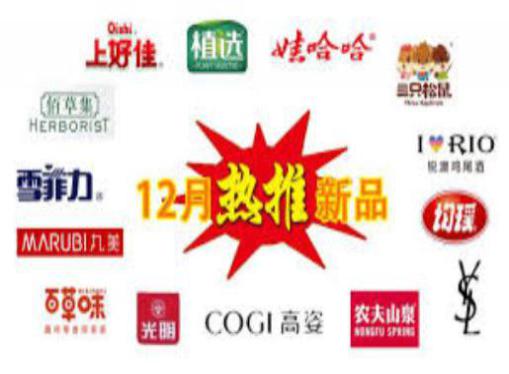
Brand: liwayway
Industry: Food